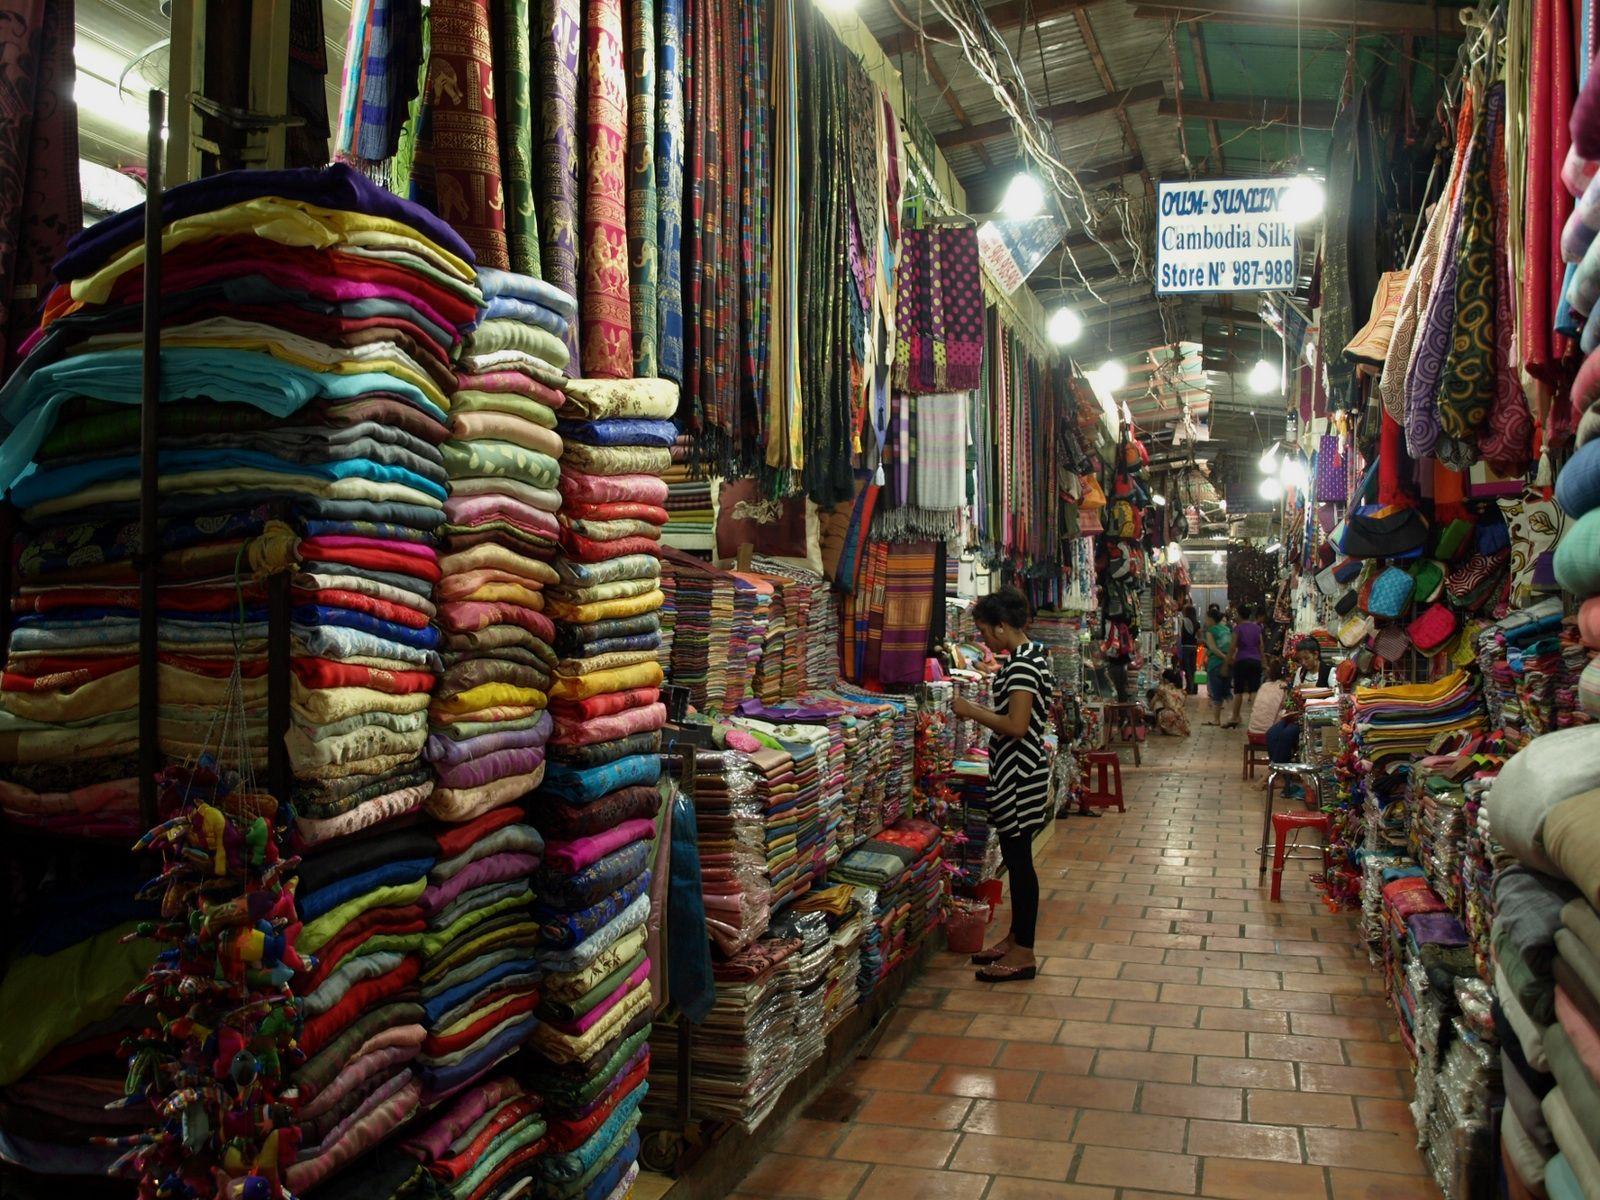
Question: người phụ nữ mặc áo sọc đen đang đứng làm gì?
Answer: đang xem vải